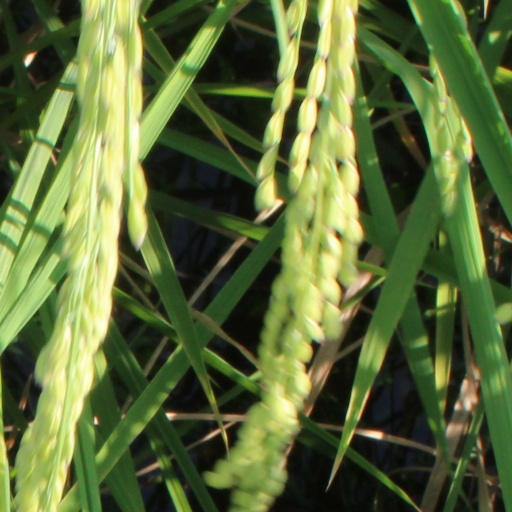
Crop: rice